Nambukurichi

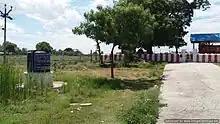
Muthusamy Koil

Two nearby areas, Padalur and Pullambadi, are connected by new extended broad roads. Connecting lines are: